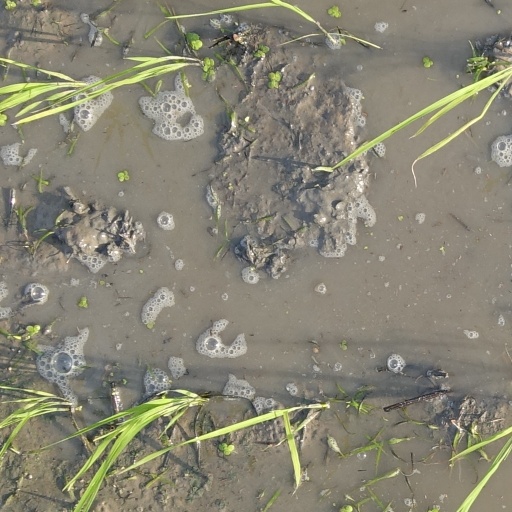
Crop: rice